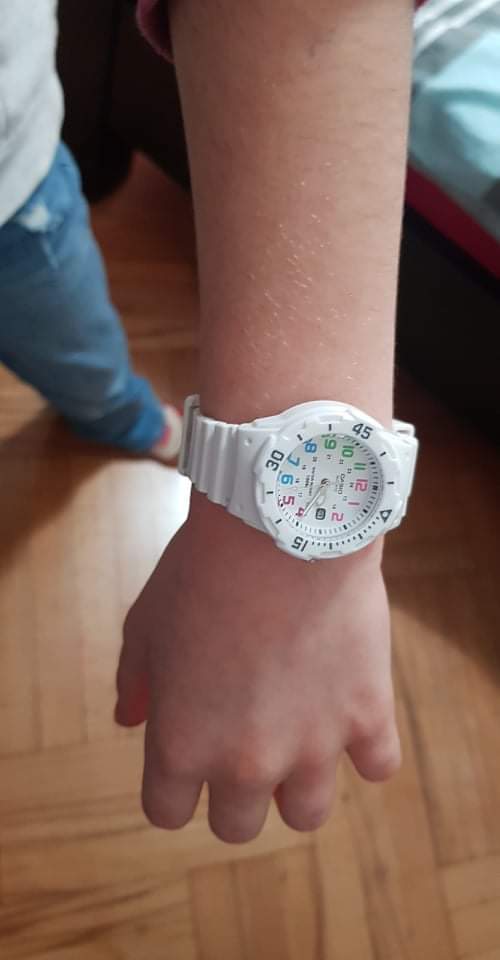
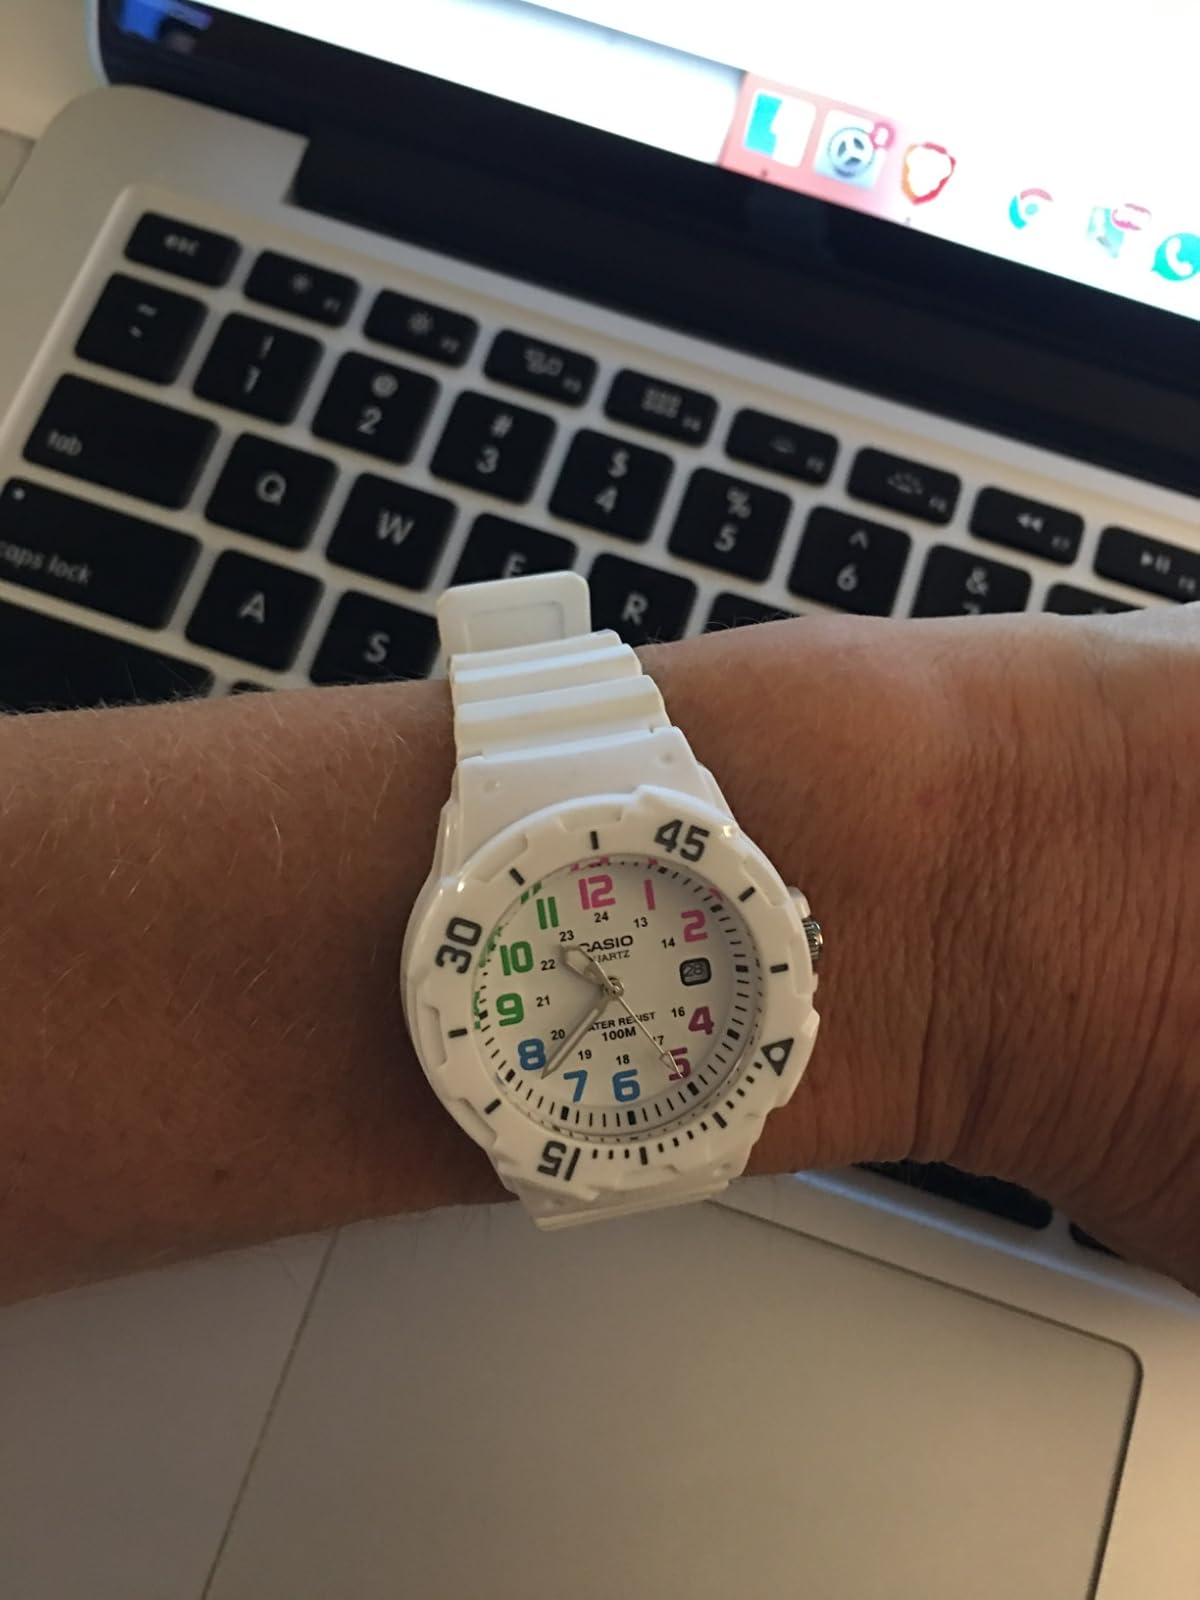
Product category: accessories_watch
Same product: yes